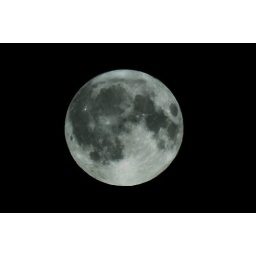
Full moon in a clear night sky